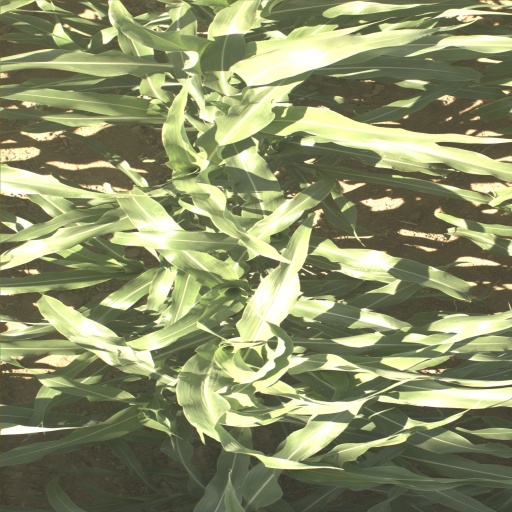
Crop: sorghum